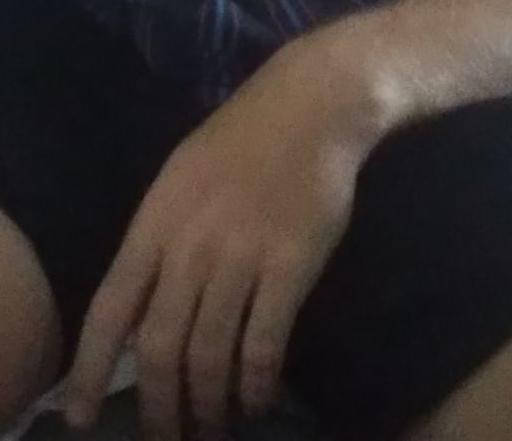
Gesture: no_gesture